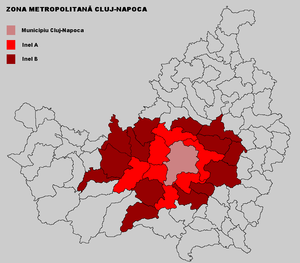
L'aire métropolitaine de Cluj-Napoca est une communauté urbaine roumaine comprenant la ville de Cluj-Napoca et plusieurs communes limitrophes.